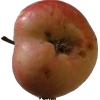
Label: Apple 10